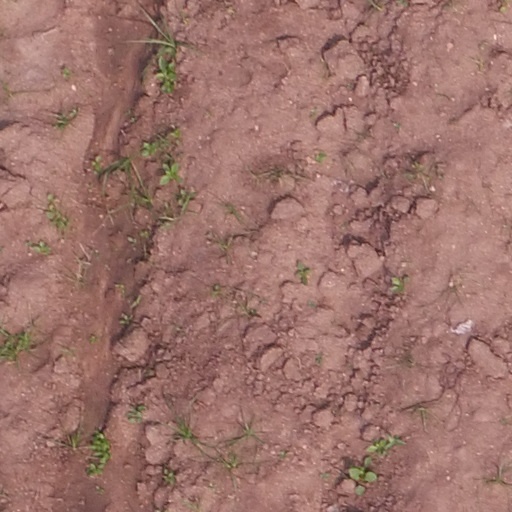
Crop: maize; corn